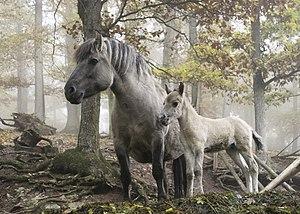
Chevaux dans le parc d'attractions Erlebnispark Tripsdrill Suomi: ""Villejä"" hevosia Tripsdrillin elämys- ja huvipuistossa Saksan eteläosassa."